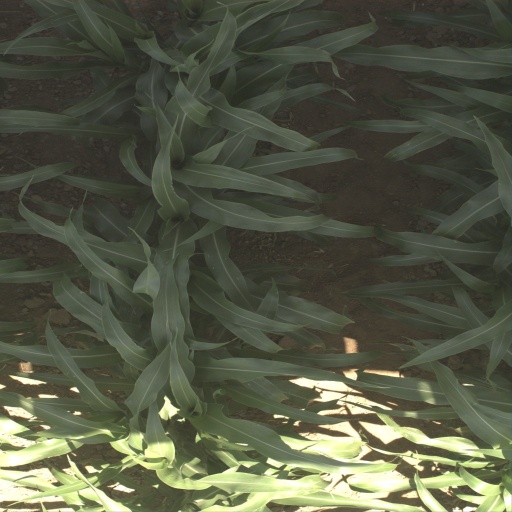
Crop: sorghum